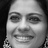
Emotion: happy